Packet boat

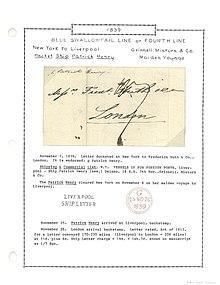
Display of letter on board her maiden voyage to England

"Mail steamers" were steamships which carried the mail across waterways, such as across an ocean or between islands, primarily during the 19th century and early 20th century, when the cost of sending a letter was declining to the point an ordinary person could afford the cost of sending a letter across great distances. In addition to carrying mail, most mail steamers carried passengers or cargo since the revenue from the mail service, if any, was insufficient by itself to pay for the cost of its travel.